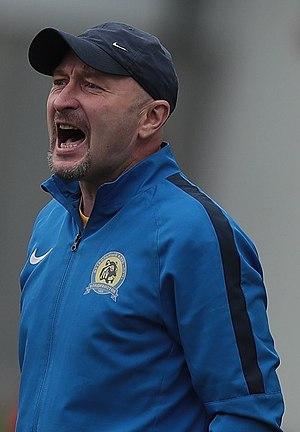
Roustem Agzamovitch Khouzine est un footballeur et entraîneur de football russe né le 30 janvier 1972 à Kazan.